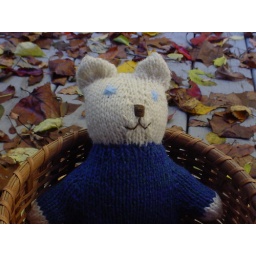
white teddy bear in basket